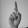
ASL letter: D